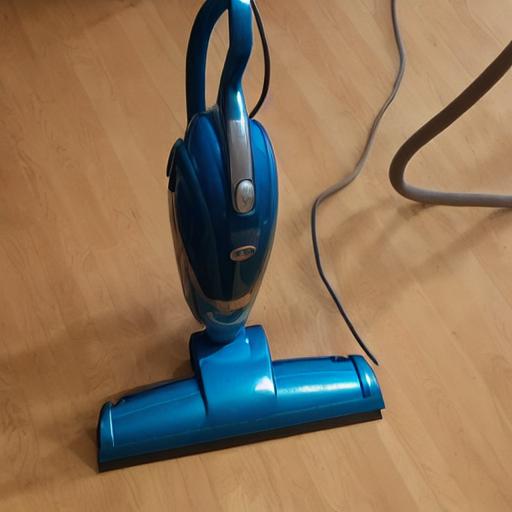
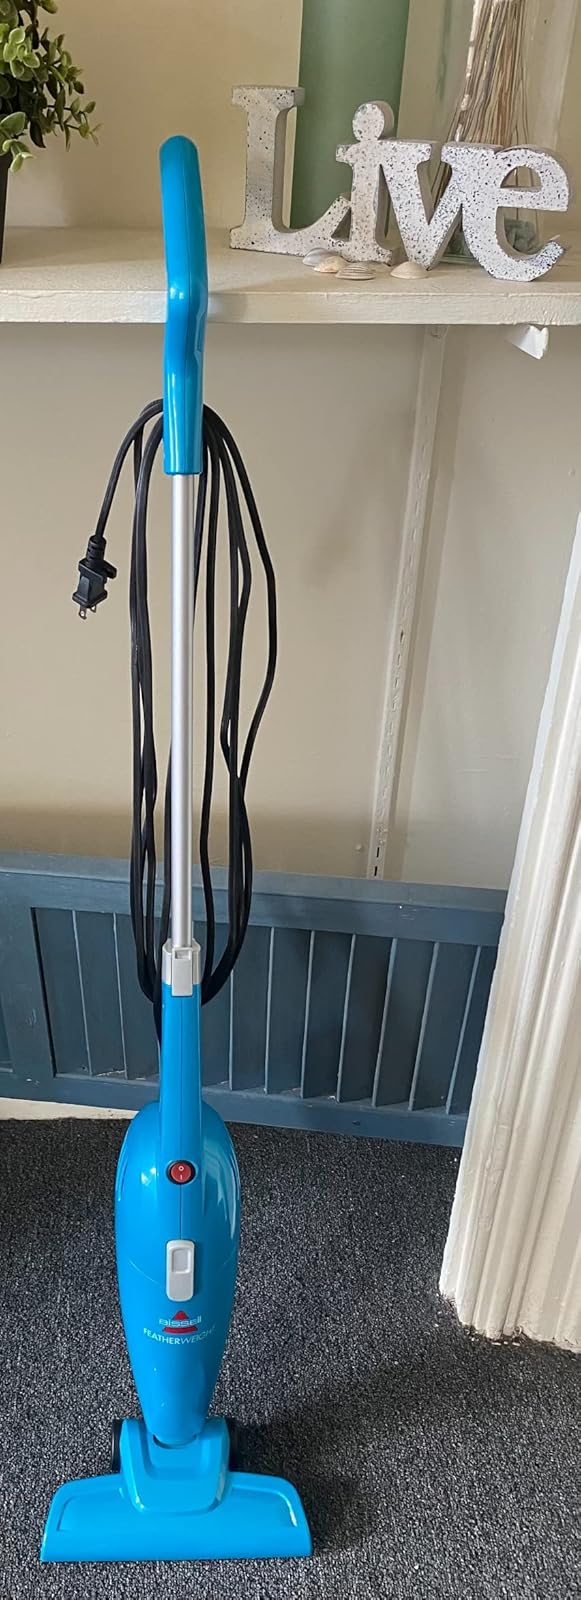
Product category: items_vacuum
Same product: no